Henry Billings Brown

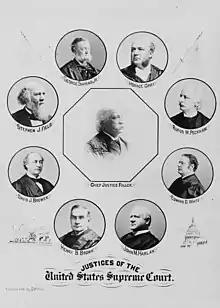
U.S. Supreme Court justices in 1896

Admitted to the Michigan Bar in 1860, Brown's early law practice was in Detroit, Michigan, where he specialized in admiralty law as it applied to shipping on the Great Lakes. In addition to his private law practice, at times between 1861 and 1868 Brown served as Deputy U.S. Marshal, Assistant United States Attorney for the Eastern District of Michigan, and to fill an opening was appointed judge of the Wayne County Circuit Court in Detroit, although he only served briefly in that position and lost an election for a full term. He then became a partner specializing in admiralty law in the firm of Newberry, Pond & Brown, and practiced there for seven years. In 1872 Brown failed in an attempt to win the Republican nomination for a congressional seat.